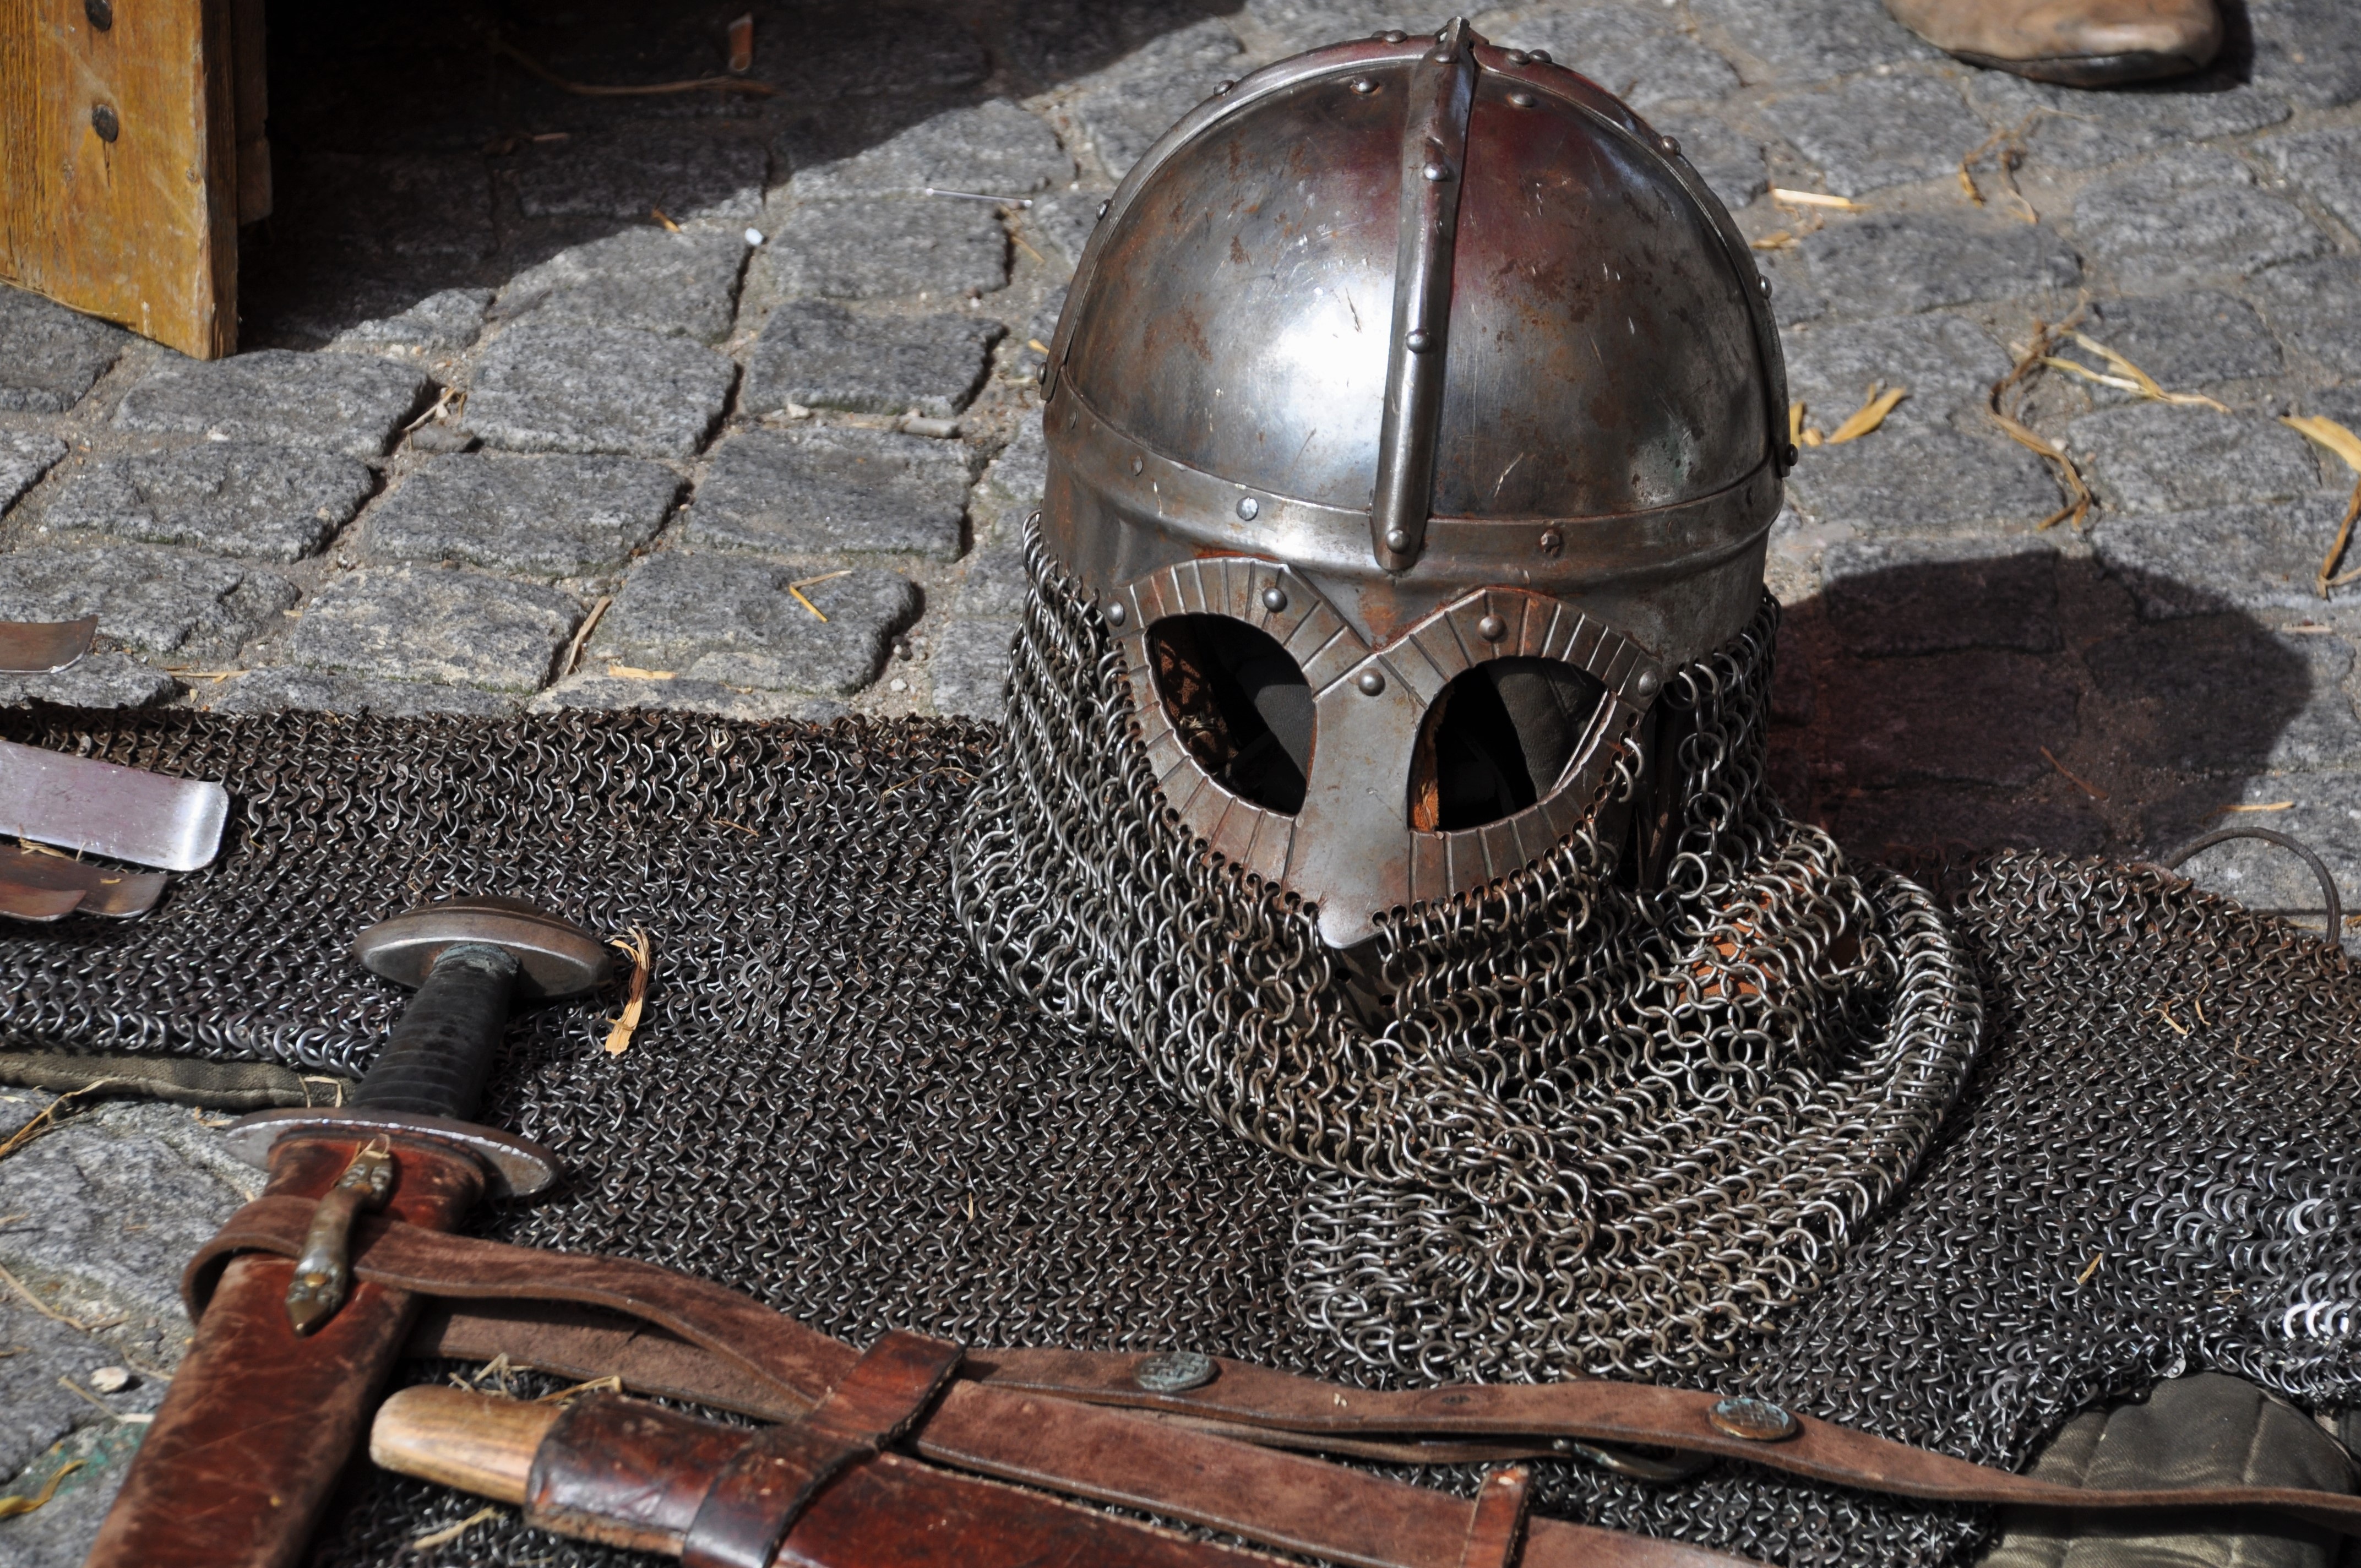
france, clothing, weapon, sword, medieval, festival, helmet, knight, weapons, shield, costume, armour, guard, middle ages, combat, armor, medieval festival, firearm, chivalry, gisors, knight armor, mesh side, side of mesh, animal skin, france history, templars, knights templar